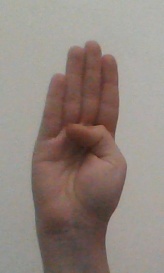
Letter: kaaf